Jazz bass

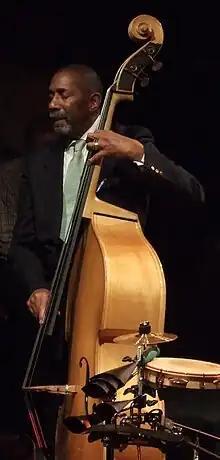
Ron Carter pictured playing with his Quartet at "Altes Pfandhaus" in Cologne

Jazz bass is the use of the double bass or electric bass guitar to improvise accompaniment ("comping") basslines and solos in a jazz or jazz fusion style. Players began using the double bass in jazz in the 1890s to supply the low-pitched walking basslines that outlined the chord progressions of the songs. From the 1920s and 1930s Swing and big band era, through 1940s Bebop and 1950s Hard Bop, to the 1960s-era "free jazz" movement, the resonant, woody sound of the double bass anchored everything from small jazz combos to large jazz big bands.